Cunit

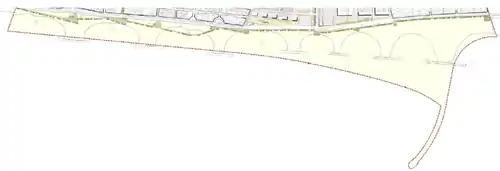
Proposed reform of the coastline - Comparison with the situation in 2007

The concentration of large environmental infrastructure on the territory and the coast, as the future Cubelles marina, the existence of a combined cycle thermal plant, the location of a desalination plant has opened a debate that includes a beach protection enhancement project developed for the Spanish Coastal Authority following guidelines for littoral enhancement set by the Ministry of the Environment's coastal zone management plan. This long stretch of beach constitutes probably the most important asset of the Municipality of Cunit which relies on tourism as the main income source. The coastal front development combined with beach erosion in the 1980s resulted in beach protection with detached breakwaters creating a series of pocket beaches. Despite to the strong armouring of the coast, erosion problems are still evident and critical at some points of the coast, as well as flooding. On the other hand, the existing structures represent also a hazardous condition for swimmers. As a result, a critical analysis of the existing structures has been overtaken, which together with detailed analysis of the coastal processes, have allowed to provide a new solution, replacing the hard structures with soft protection.